Narada sting operation

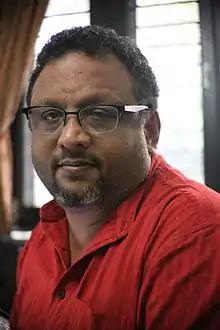
Mathew Samuel

Mathew Samuel is a former managing editor of "Tehelka," a news magazine known for its investigative journalism and sting operations. He was one of the main principals behind the sting operation "West End" which spawned a miniature democratic crisis in 2001 and eventually led to the resignation of Defence Minister George Fernandes and later, the conviction of Bharatiya Janata Party (BJP) President Bangaru Laxman.